Karl Rössler

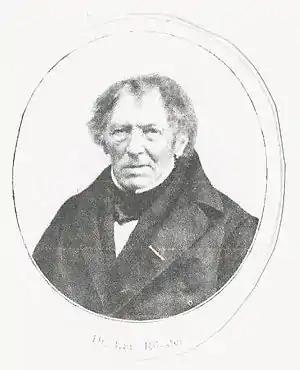
Karl Rössler

Karl Rössler (6 May 1788, in Wiesbaden – 23 August 1863, in Hanau) was a German manufacturer and mineralogist.